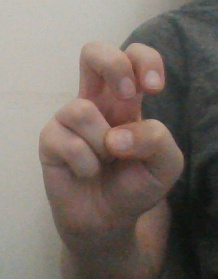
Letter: toot